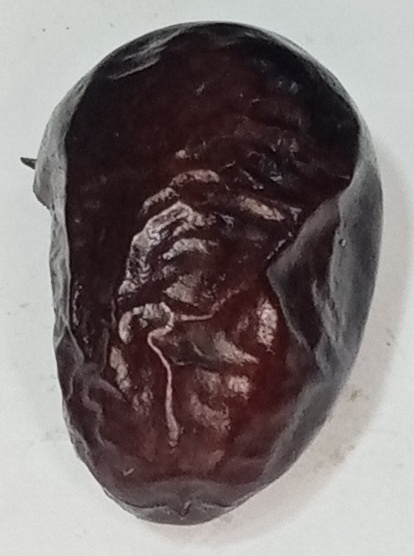
Variety: kupro
Size: large
Grade: grade-2